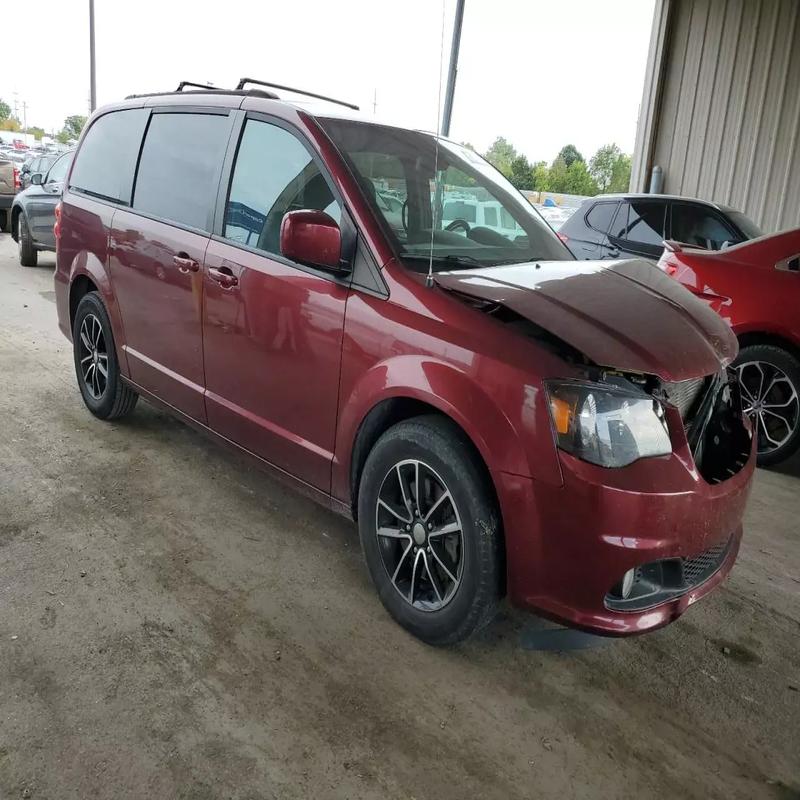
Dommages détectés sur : pare-choc avant, capot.
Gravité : majeur